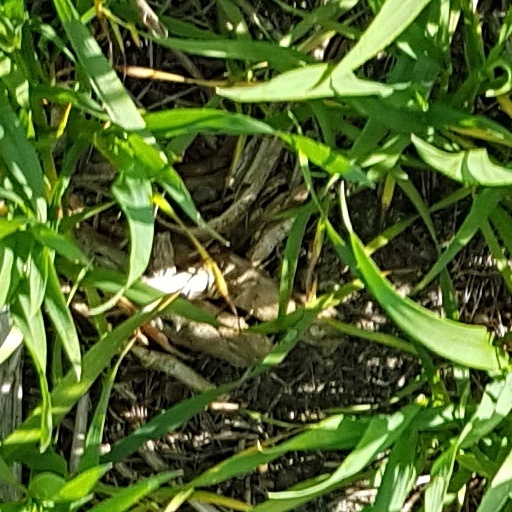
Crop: wheat